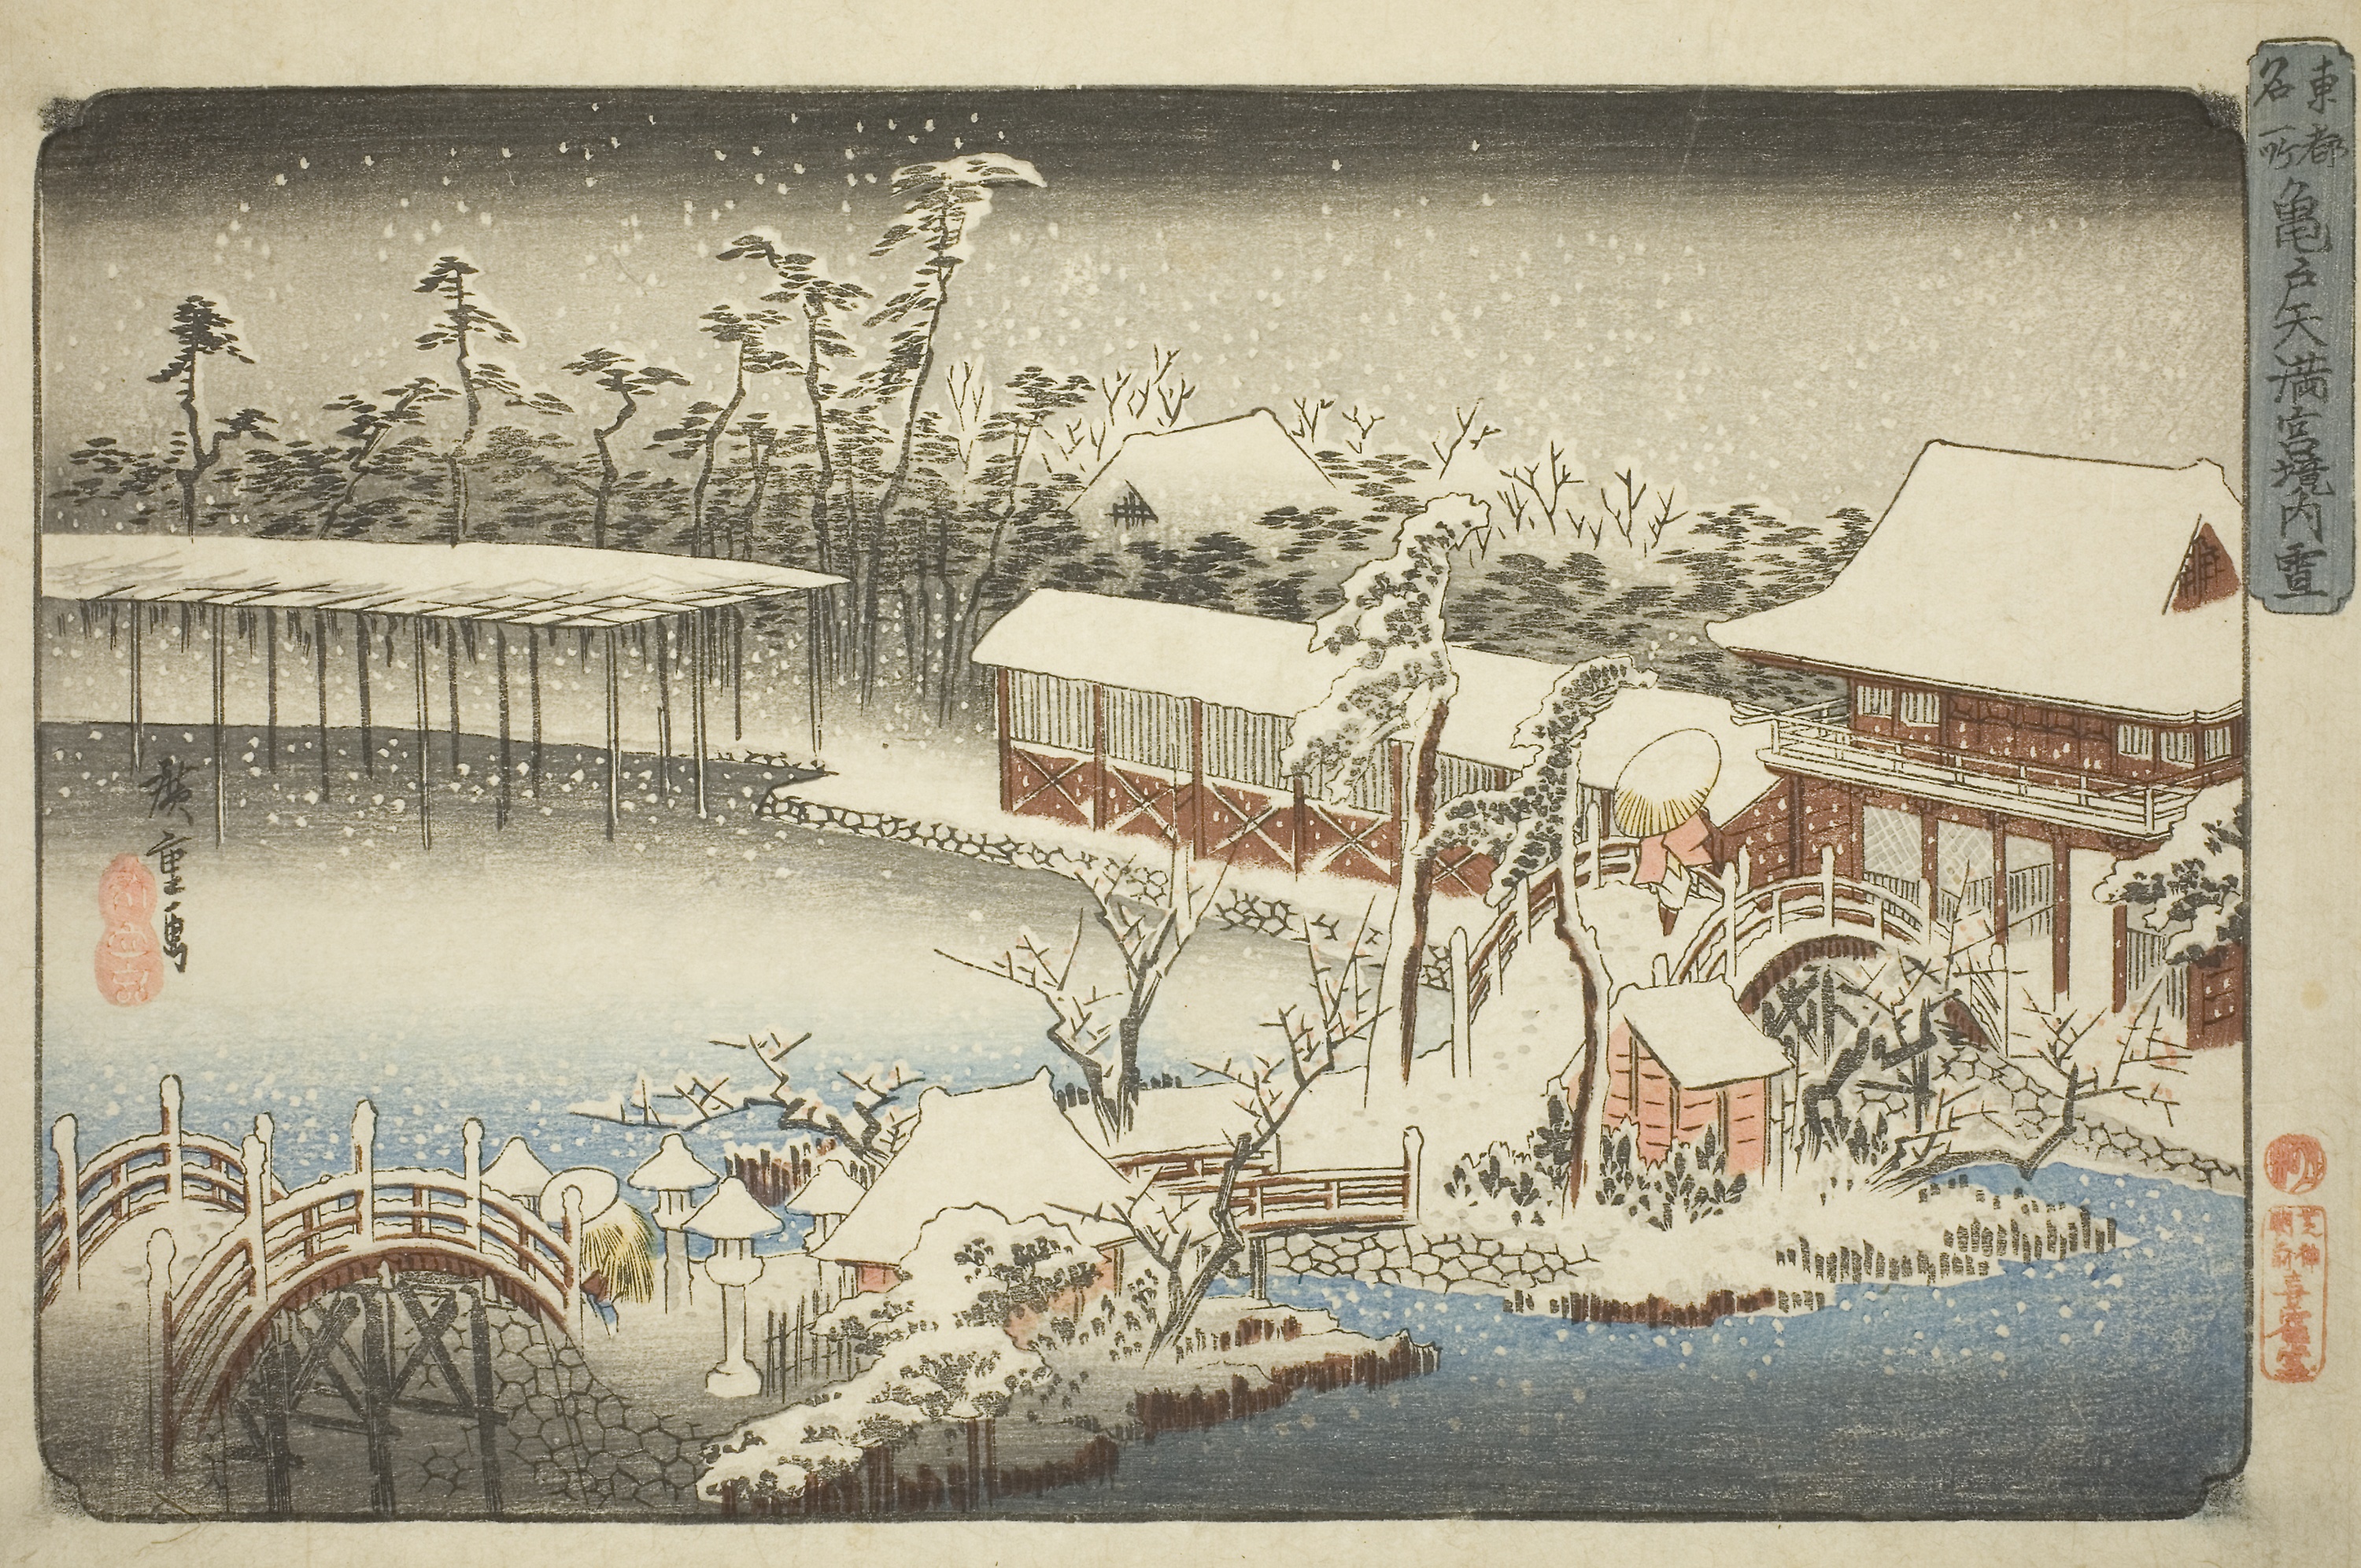
art, history, painting, artwork, illustration